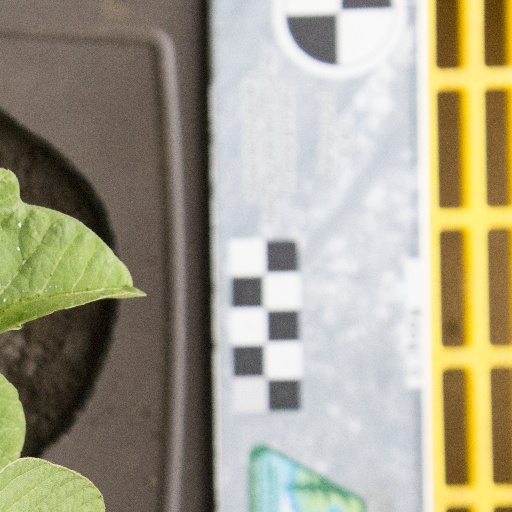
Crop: soybean